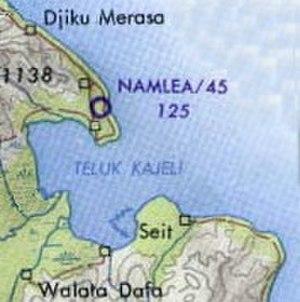
Buru est la troisième plus grande île de l'archipel indonésien des Moluques, avec 9 505 km². Elle est située en mer de Banda, à 68 km à l'ouest des îles d'Ambon et de Céram, ainsi qu'à 71 km au sud de Sanana, la plus méridionale des îles Sula. Sa rive nord borde la mer de Céram. L'île est montagneuse et couverte de forêts, et possède une étroite plaine côtière. La ville principale est Namlea, qui possède un port et un aéroport militaire. Directement au sud se trouve l'île d'Ambelau.